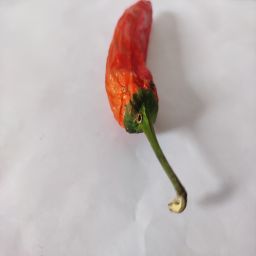
Crop: New Mexico Green Chile
Quality: Dried